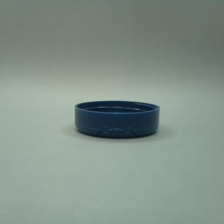
Color: blue
Cap type: flip-top cap